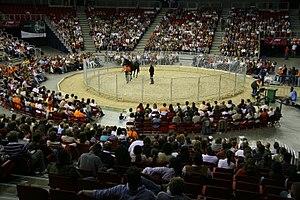
L'équitation éthologique, aussi appelée équitation naturelle ou équitation comportementale, est le dressage équestre inspiré de l'éthologie équine, consistant à interagir avec un cheval tout en prenant en compte les particularités psychologiques de l'animal. Elle connaît une vague d'engouement dans les pays occidentaux grâce au succès du livre et du film L'Homme qui murmurait à l'oreille des chevaux.